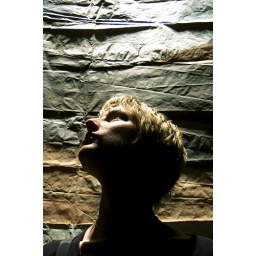
Ine posing in front of some sort of paper curtain